Jerash

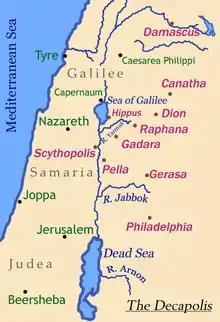
Map of the Decapolis showing the location of Gerasa (Jerash)

The city finally reached a size of about within its walls. Beneath the foundations of a Byzantine church built in Gerasa in AD 530 a mosaic floor was discovered with ancient Greek and Hebrew-Aramaic inscriptions. The presence of the Hebrew-Aramaic script has led scholars to suggest that the place was a synagogue converted into a church. Gerasa was invaded by the Persian Sassanids in AD 614. In 636, the Byzantine army was defeated in the Battle of the Yarmuk by the invading Muslim forces and these territories became part of the Rashidun Caliphate.